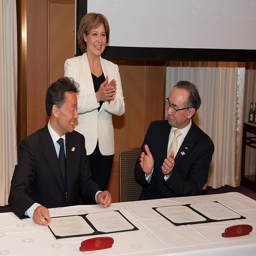
A woman stands behind two seated men at a business meeting.
These two men are smiling at each other while a woman is standing behind them.
A lady and two gentleman giving a presentation.
Happy Japanese officials prepared to sign official documents.
Two men sit at a table clapping preparing to sign documents.